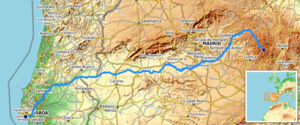
carte réalisée sur umap.openstreetmap This map was created from OpenStreetMap project data, collected by the community. This map may be incomplete, and may contain errors. Don't rely solely on it for navigation.
Le Tage est un fleuve qui prend sa source en Espagne, traverse le Portugal où il se jette dans l'océan Atlantique à Lisbonne.